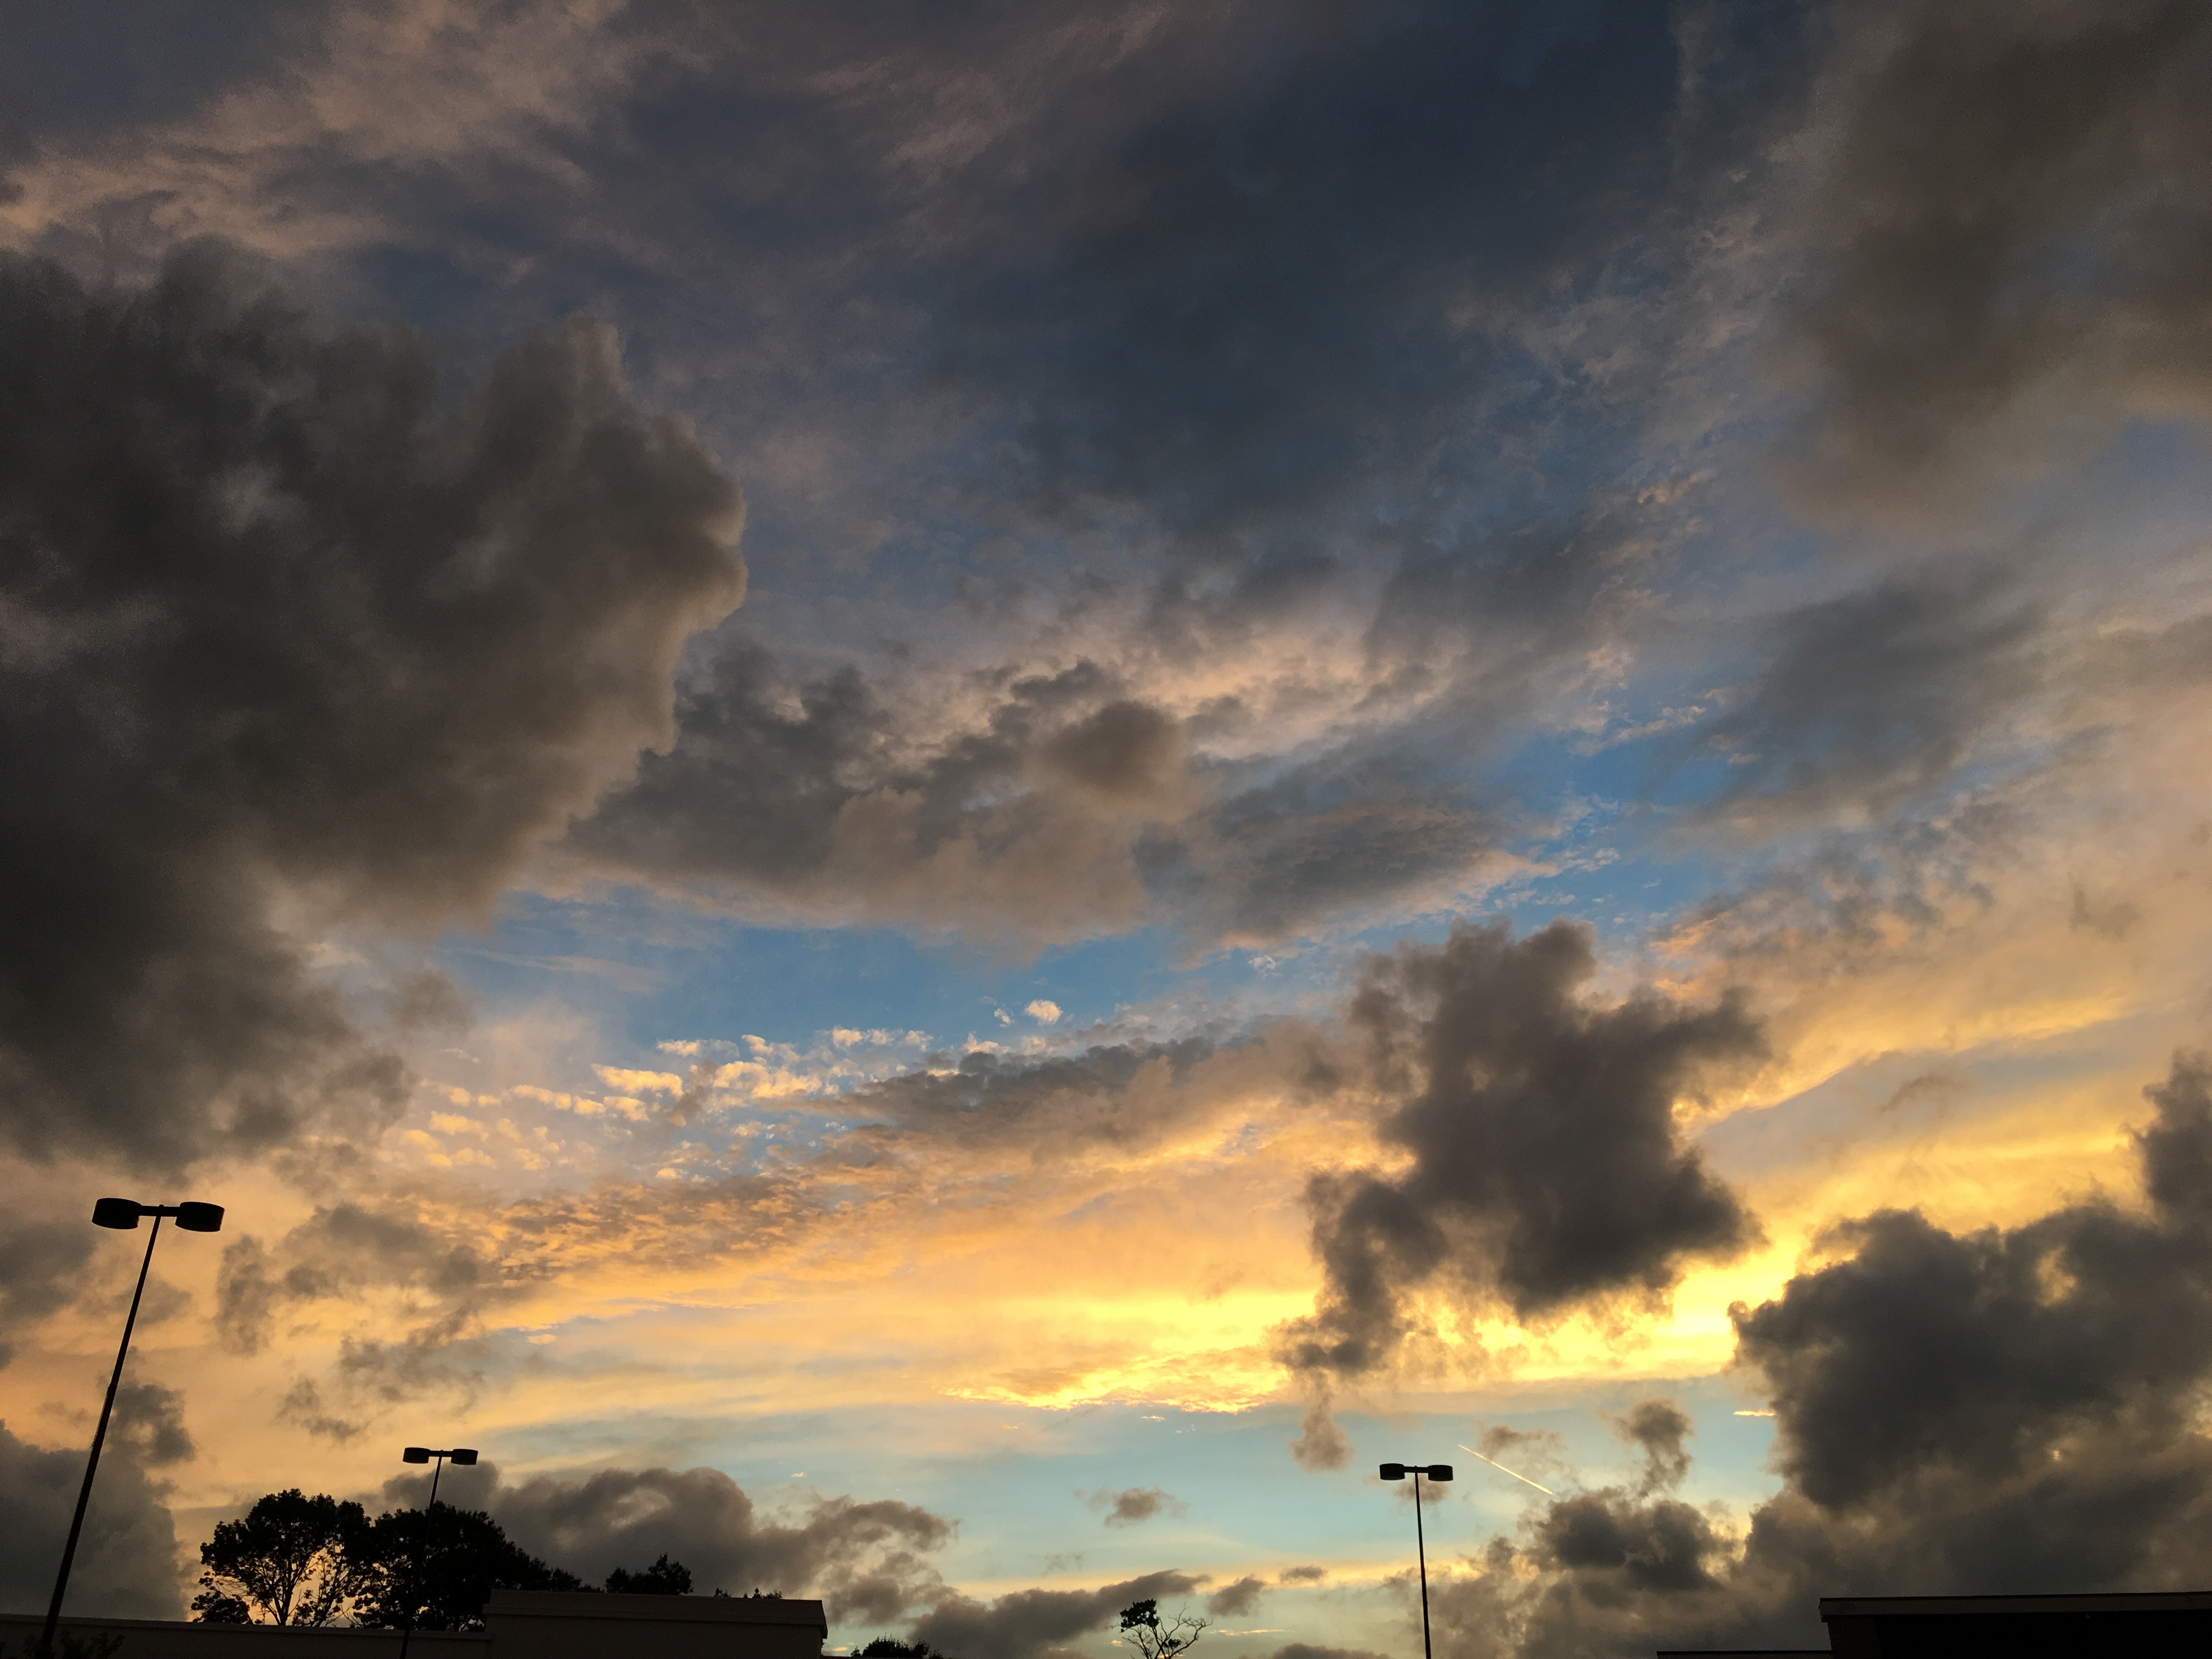
horizon, cloud, sky, sun, sunrise, sunset, sunlight, morning, dawn, atmosphere, dusk, evening, cumulus, afterglow, meteorological phenomenon, red sky at morning